Yvonne George

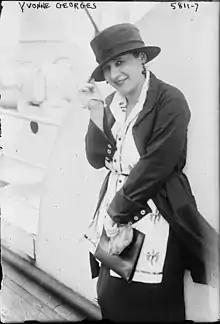
George

Yvonne de Knops (1896 in Brussels – 1930 in Genoa), better known by her stage name Yvonne George, was a Belgian singer, feminist and actress.